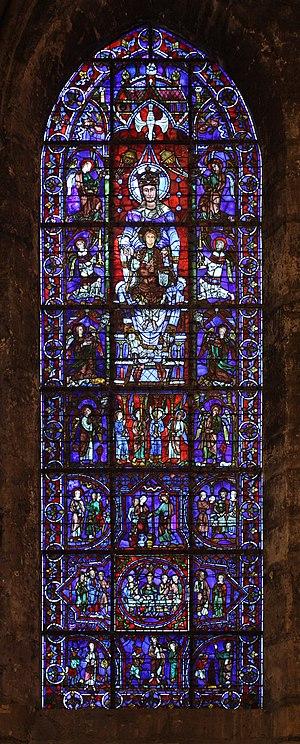
«